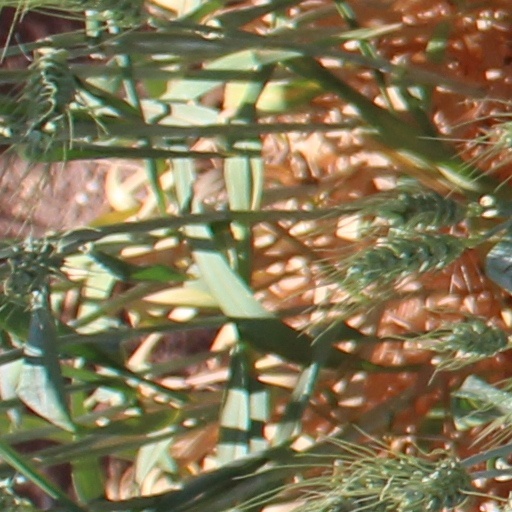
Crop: wheat